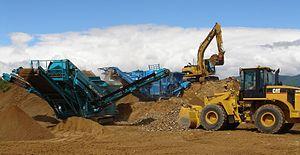
Saint-Romain d'Ay Ducoin
Saint-Romain-d'Ay est une commune française située dans le département de l'Ardèche, en région Auvergne-Rhône-Alpes. Elle fait partie du canton du Haut-Vivarais et de la communauté de communes du Val d'Ay.